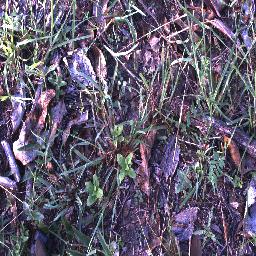
Label: negative